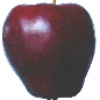
Label: red_delicious_apple